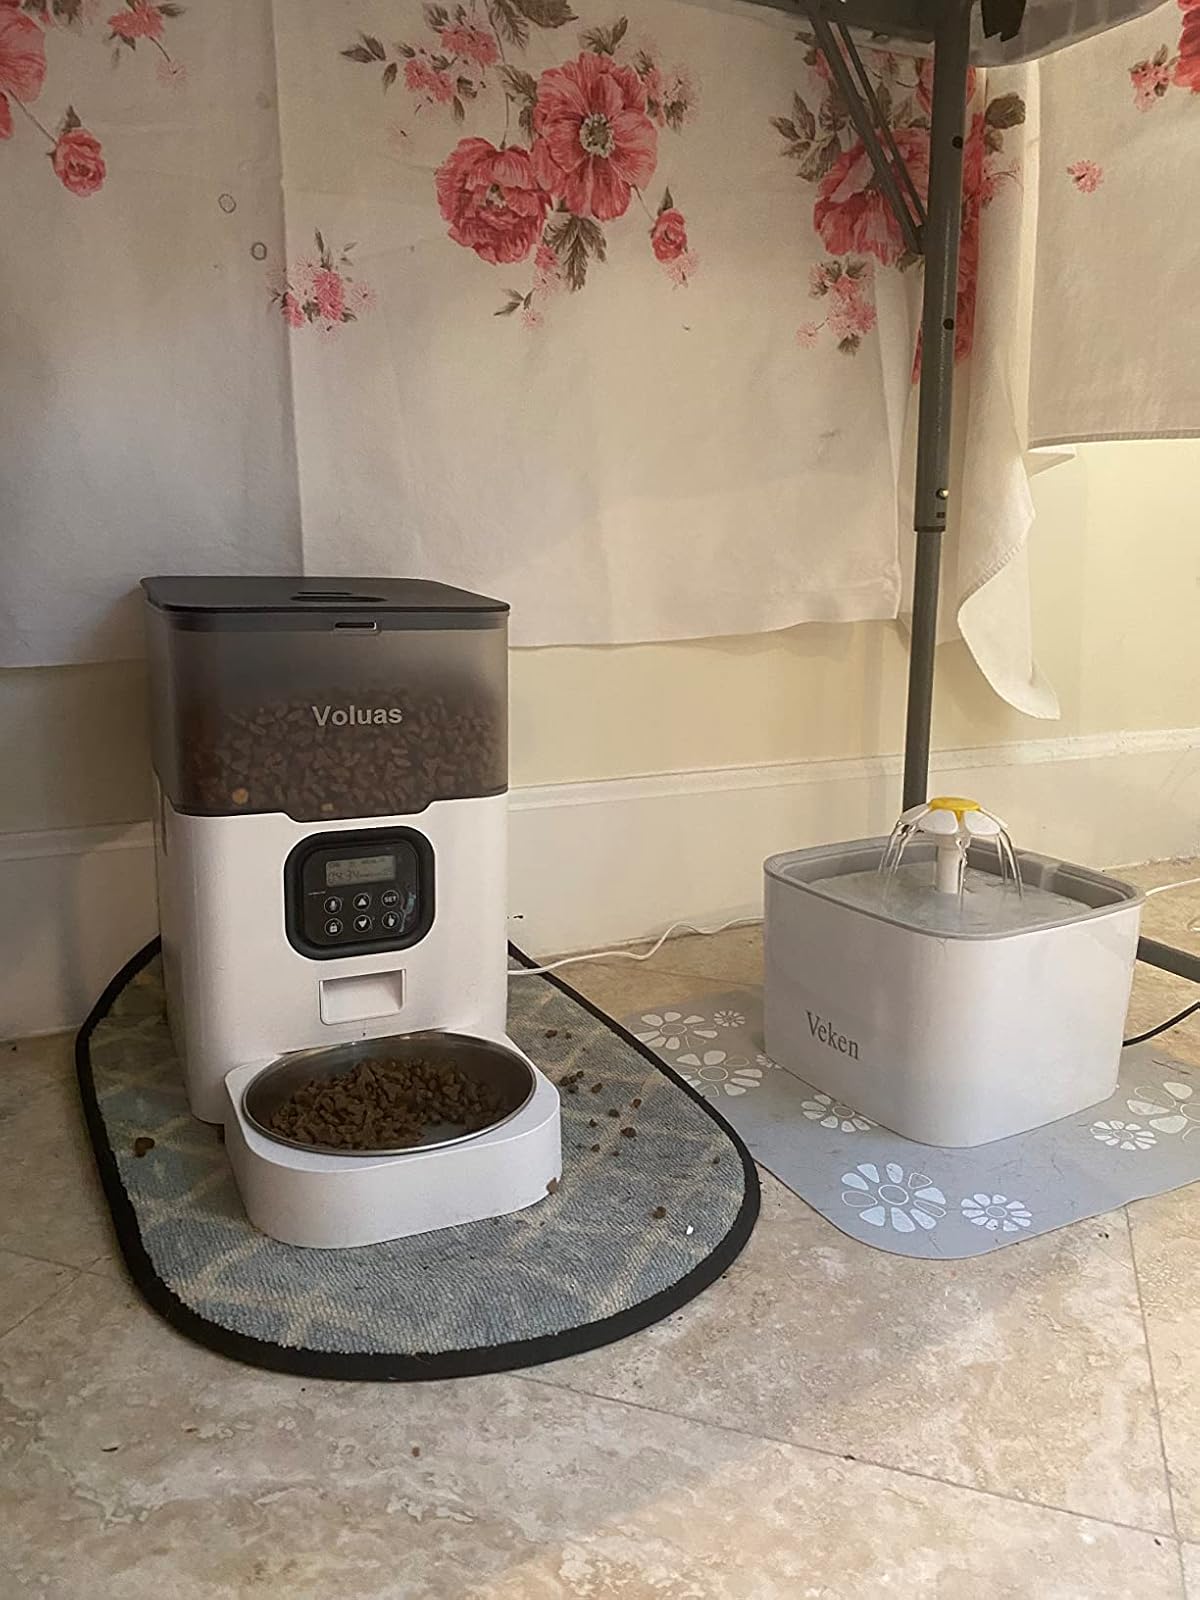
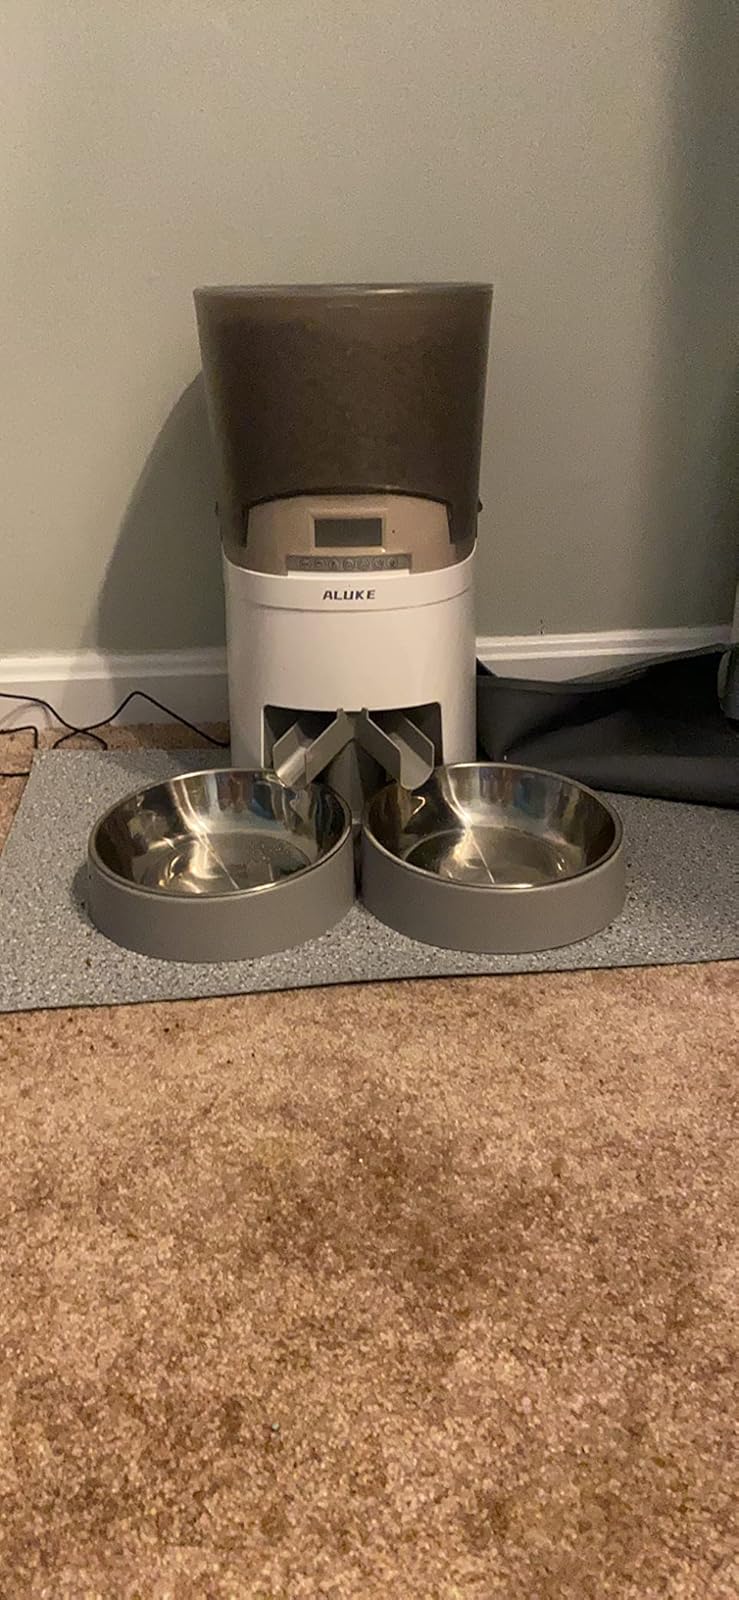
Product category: items_feeder
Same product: no